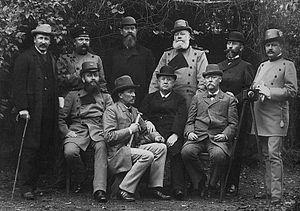
Johann Bernard Theodor Altum était un zoologiste et un forestier allemand, né le 31 décembre 1824 à Münster et mort le 1ᵉʳ février 1900 à Eberswalde. Il était un important ornithologue et fut le premier à présenter une théorie sur la notion de territoire pour les oiseaux, à laquelle il a associé leurs chants.